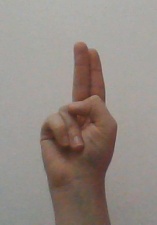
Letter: taa